Vivian Balakrishnan

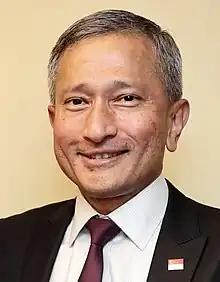
Balakrishnan in 2023

Vivian Balakrishnan (born 25 January 1961) is a Singaporean politician, diplomat and former ophthalmologist who has been serving as Minister for Foreign Affairs since 2015. A member of the governing People's Action Party (PAP), he has been the Member of Parliament (MP) for the Cashew division of Holland–Bukit Timah GRC since 2006, and previously the Ulu Pandan division of Holland–Bukit Panjang GRC between 2001 and 2006.